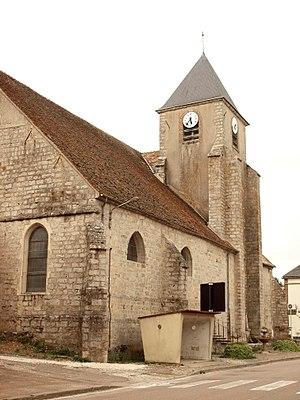
Égriselles-le-Bocage (Yonne, France)